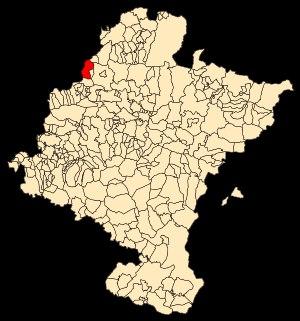
Uztegi est un village situé dans la commune d'Araitz dans la Communauté forale de Navarre, en Espagne. Il est doté du statut de concejo.
Intza est un village situé dans la commune d'Araitz dans la Communauté forale de Navarre, en Espagne. Il est doté du statut de concejo.
Arribe-Atallu est un village situé dans la commune d'Araitz dans la Communauté forale de Navarre, en Espagne. Il est doté du statut de concejo.